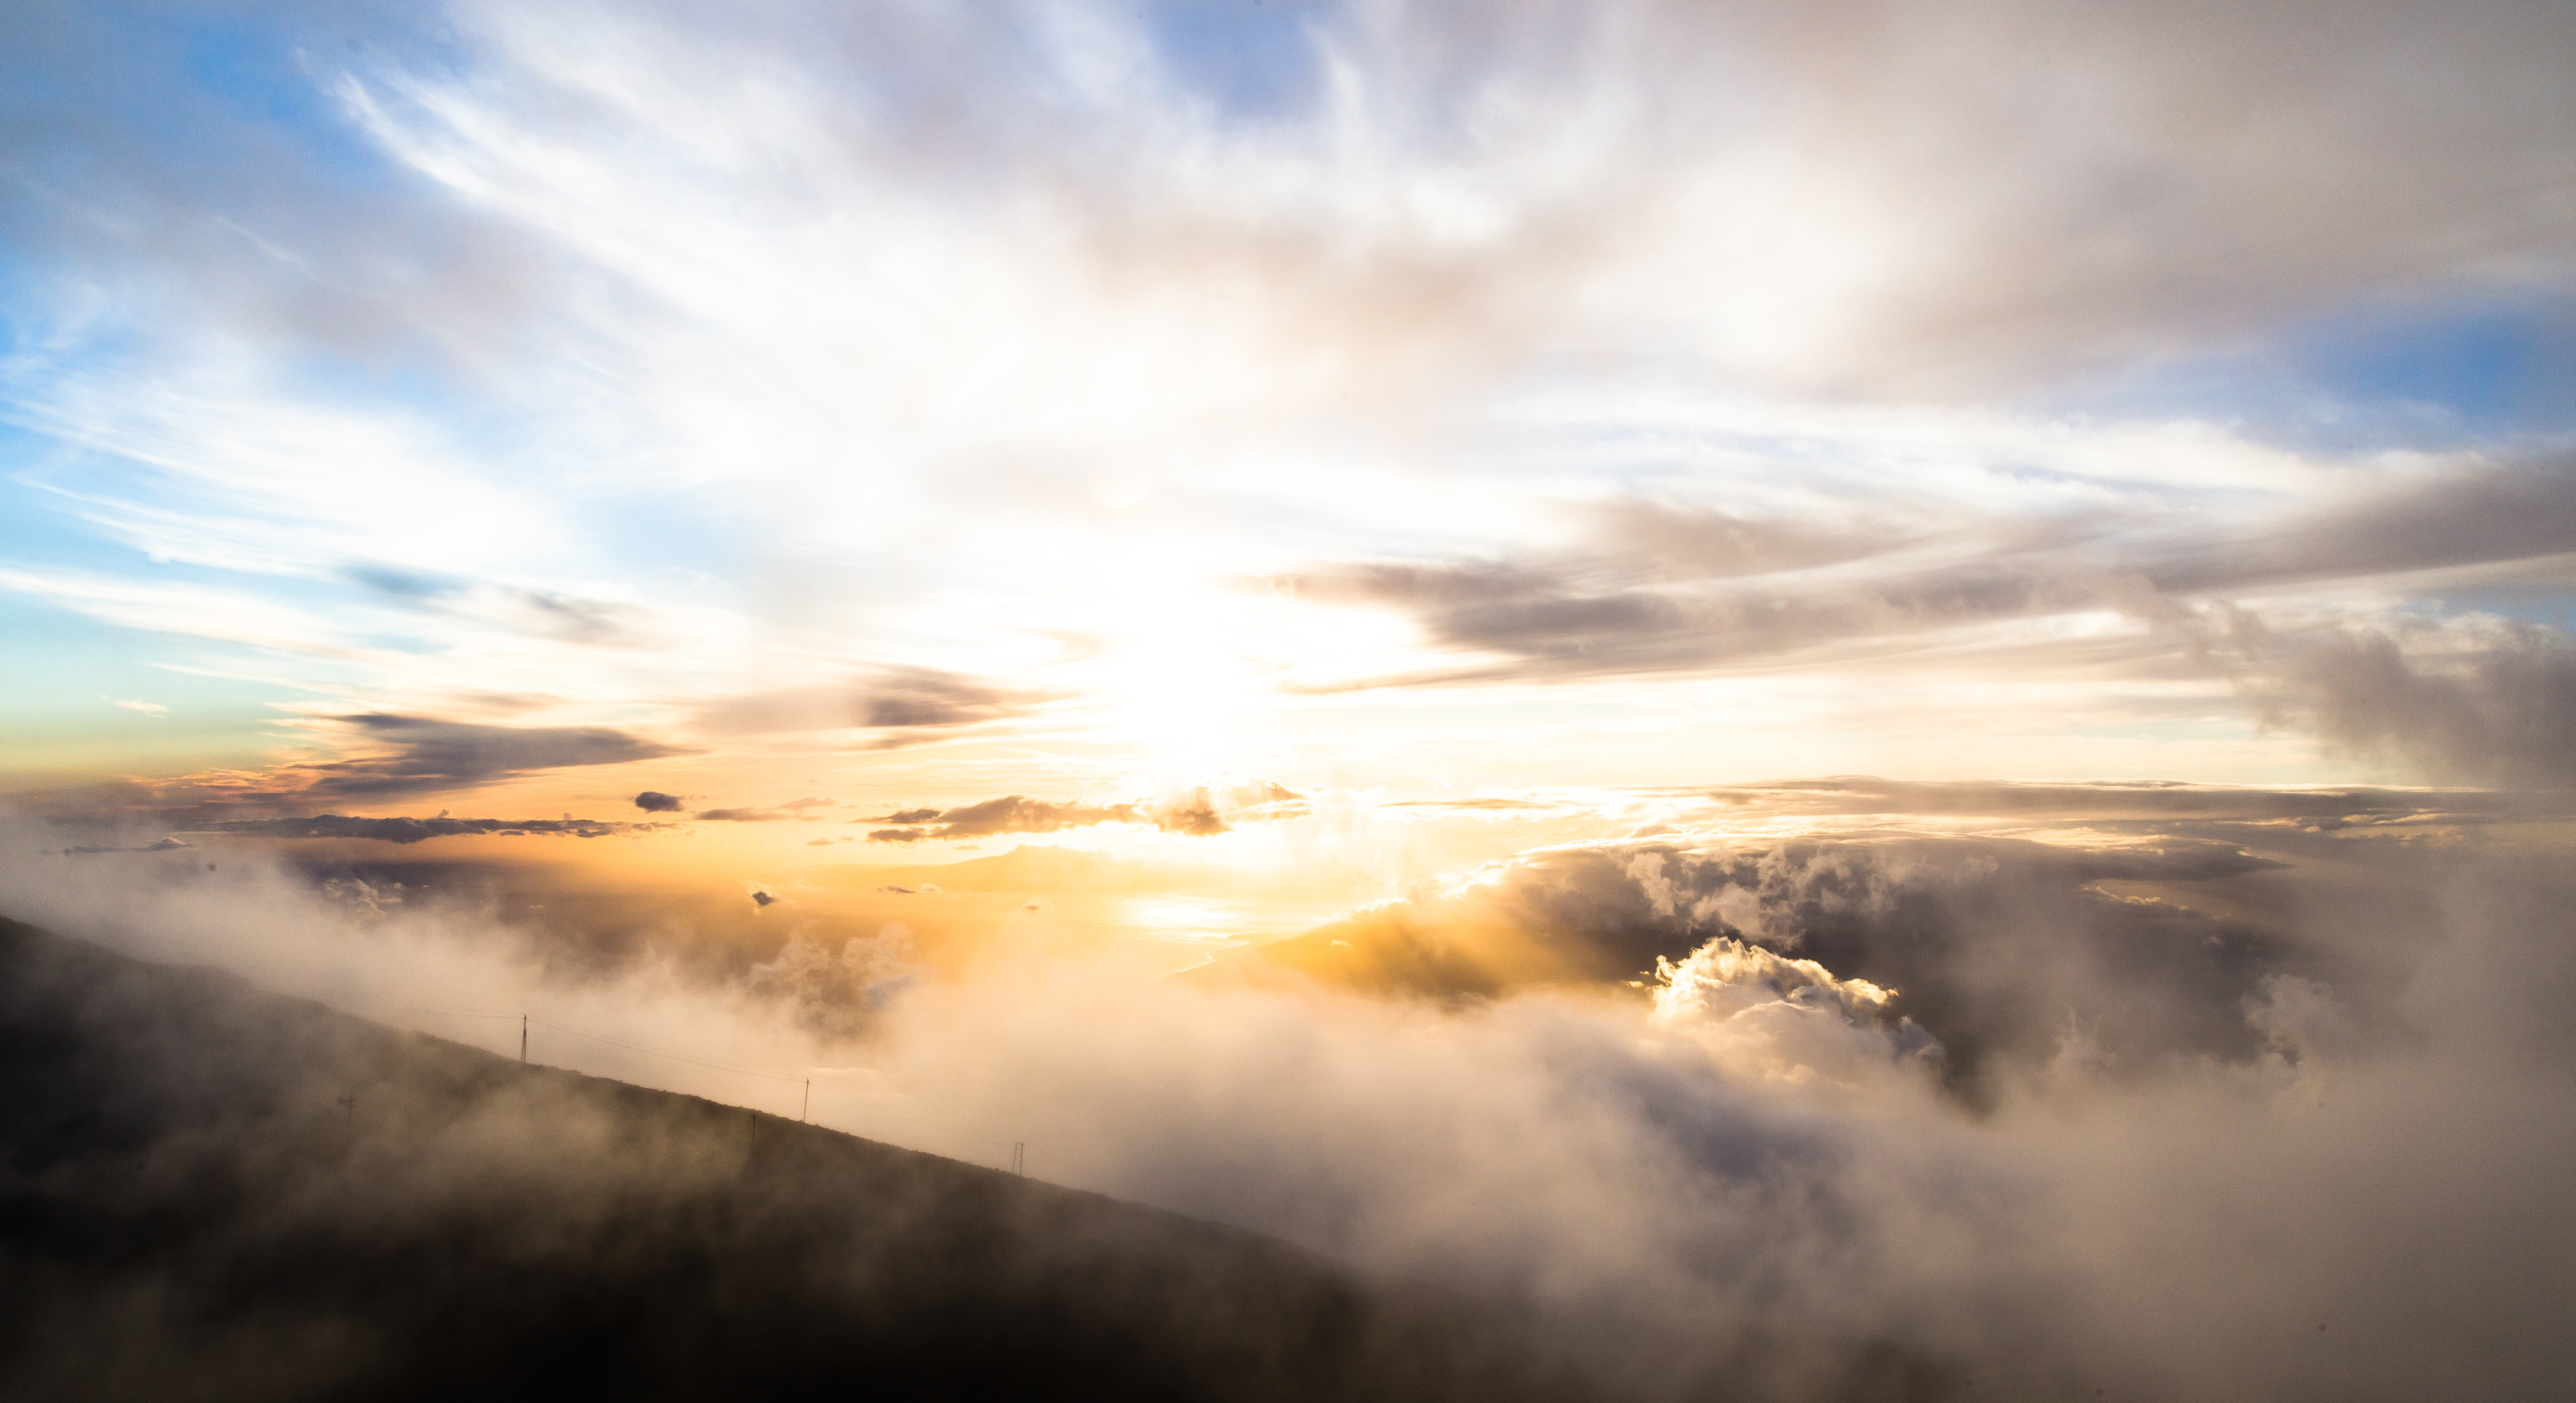
nature, horizon, mountain, light, cloud, sky, sun, sunrise, sunset, mist, field, sunlight, morning, hill, dawn, atmosphere, dusk, evening, reflection, clouds, meteorological phenomenon, atmospheric phenomenon, atmosphere of earth